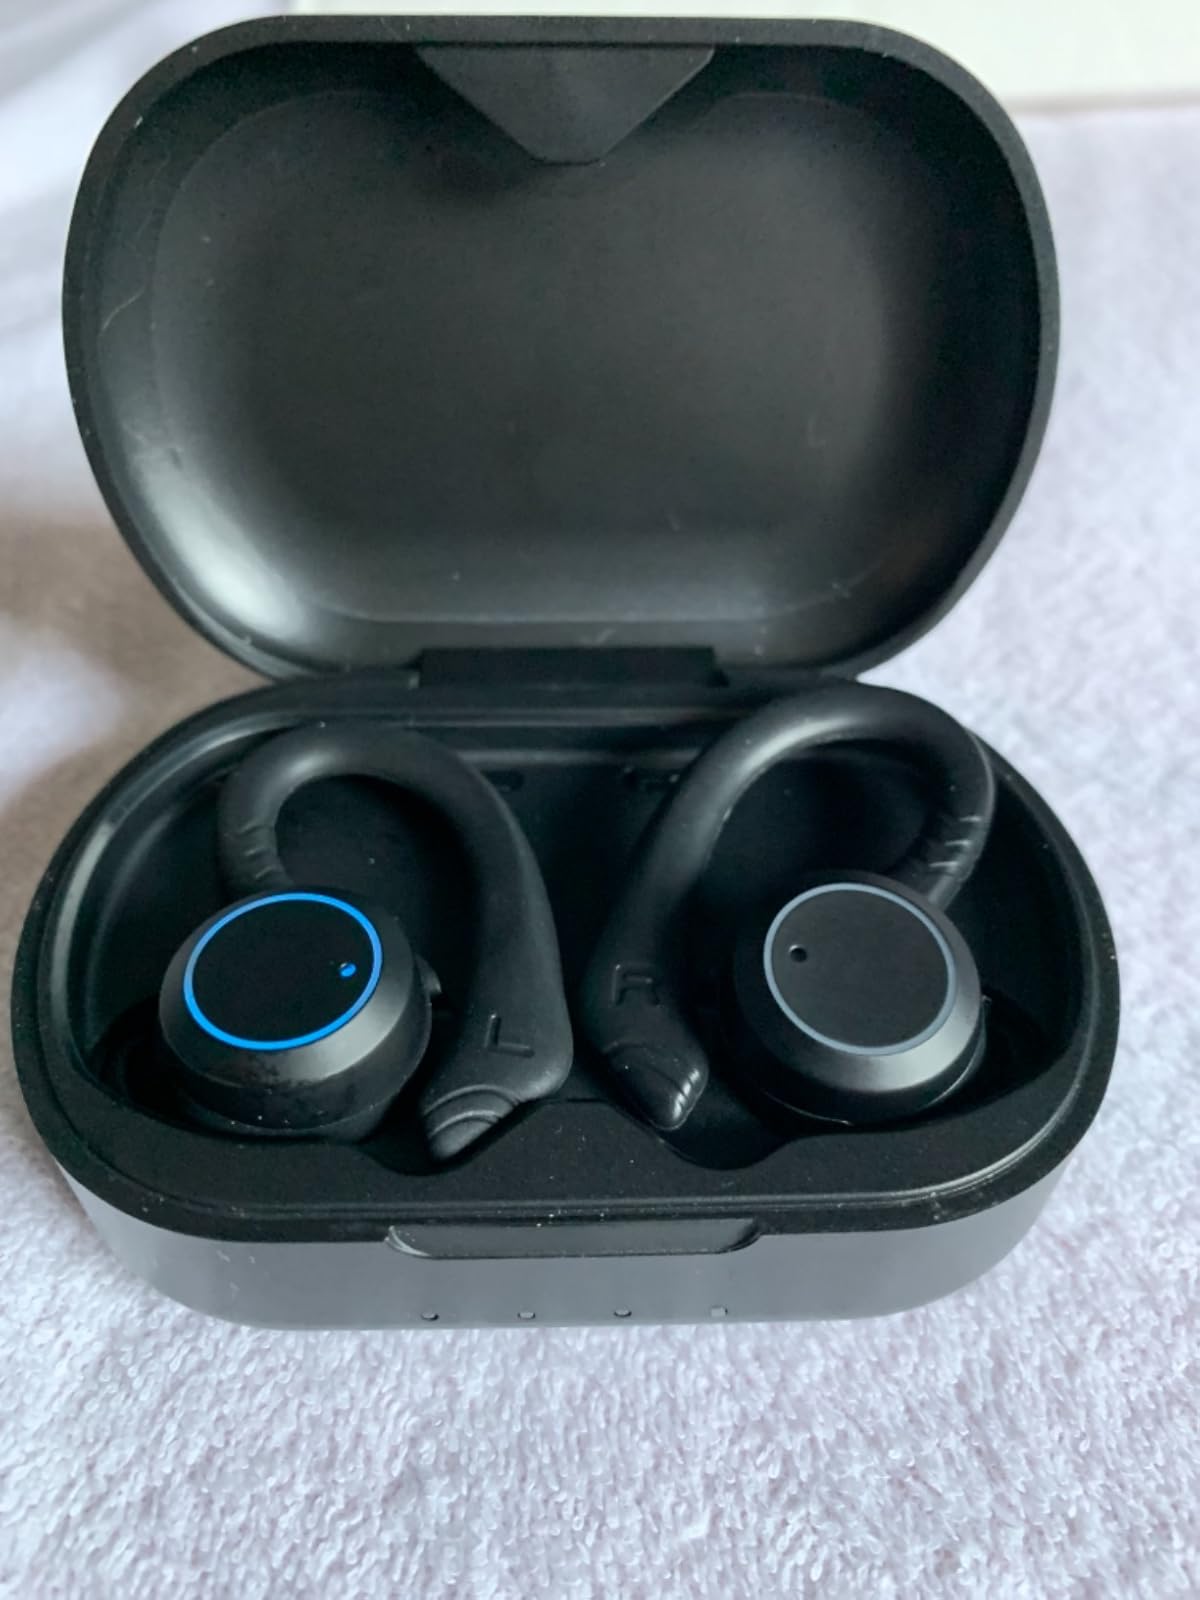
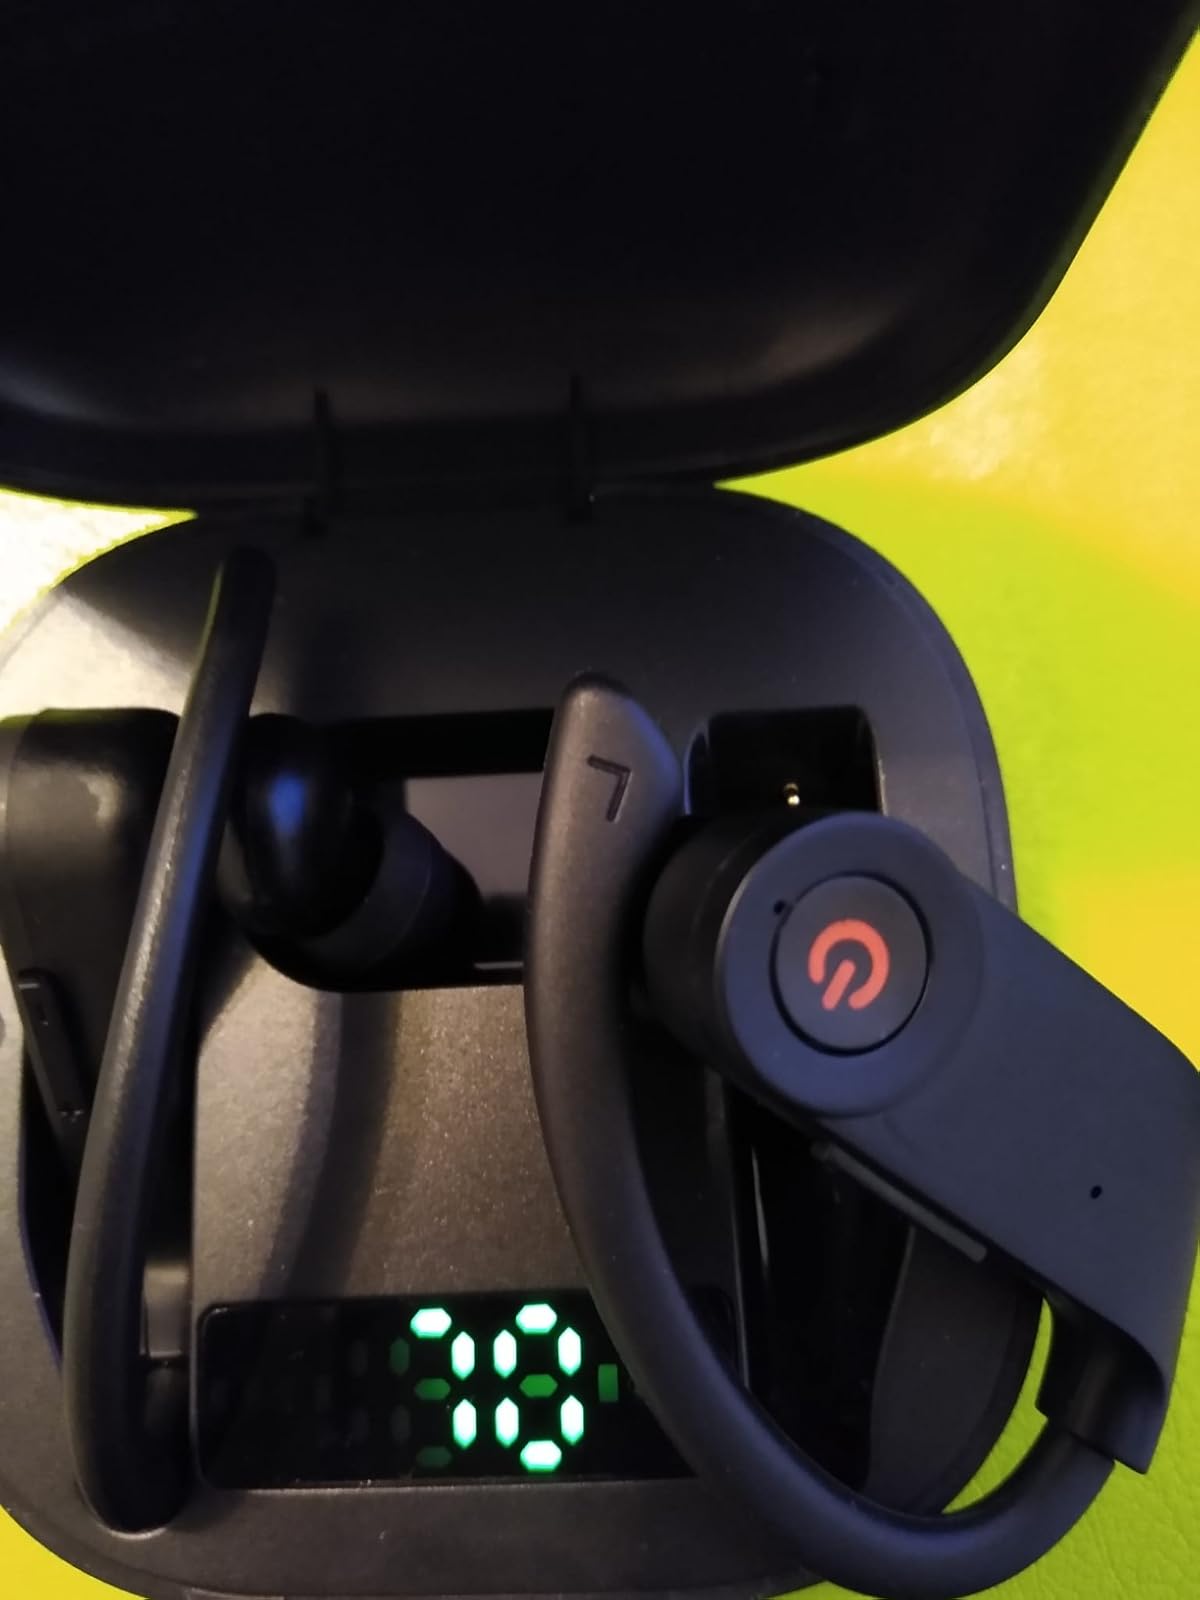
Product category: earbuds
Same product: no